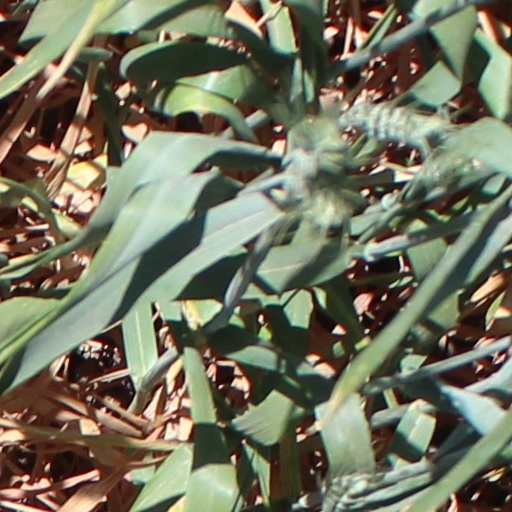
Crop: wheat